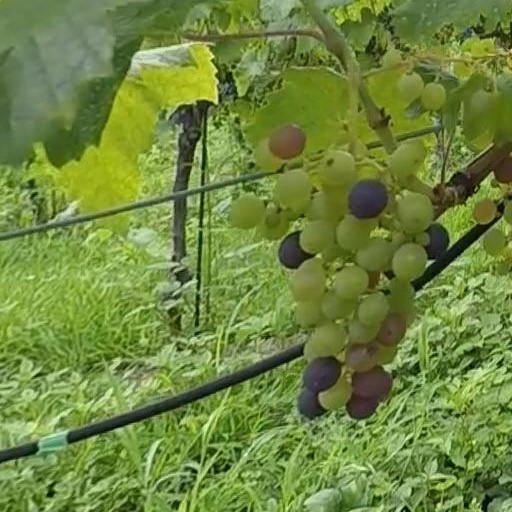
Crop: grape